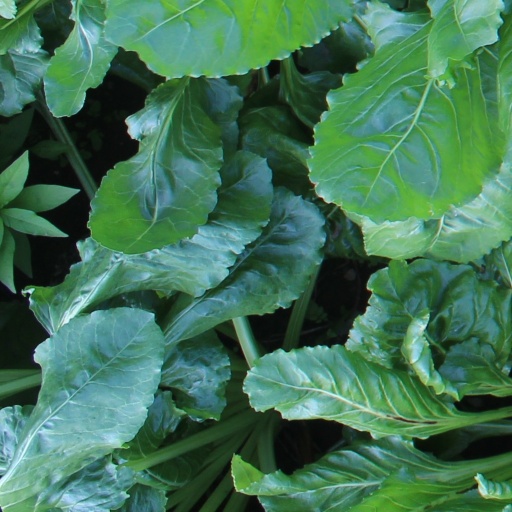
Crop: sugar beet